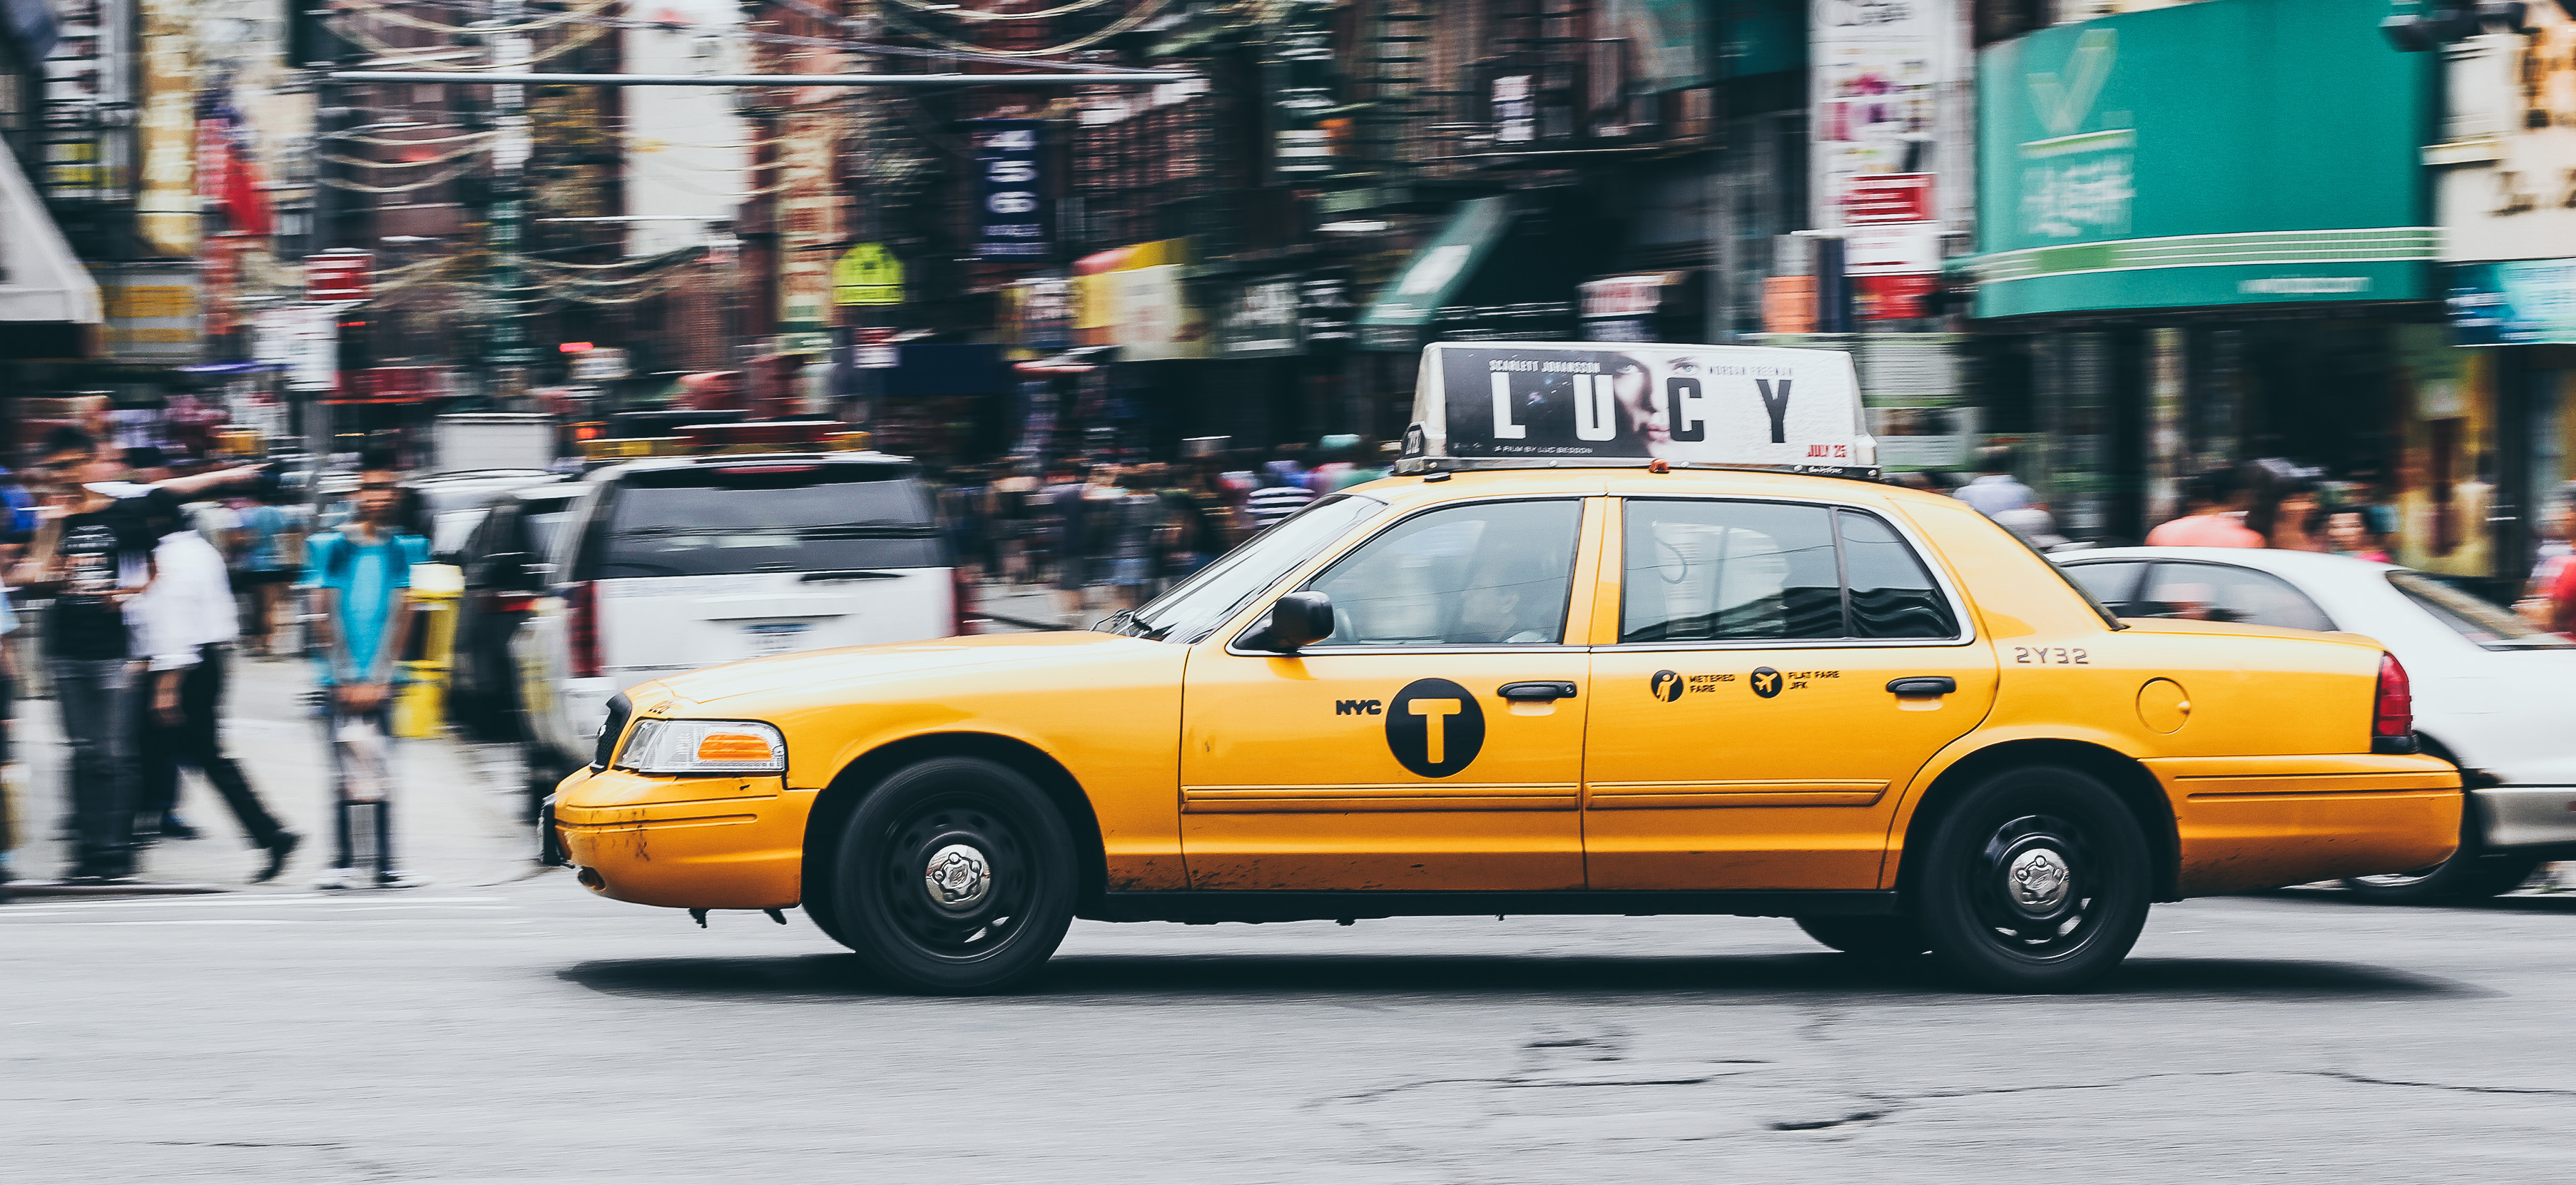
traffic, car, taxi, transportation, vehicle, wheeled vehicle, motor vehicle, racing, motorsport, auto racing, autocross, automobile make, stock car racing, dirt track racing